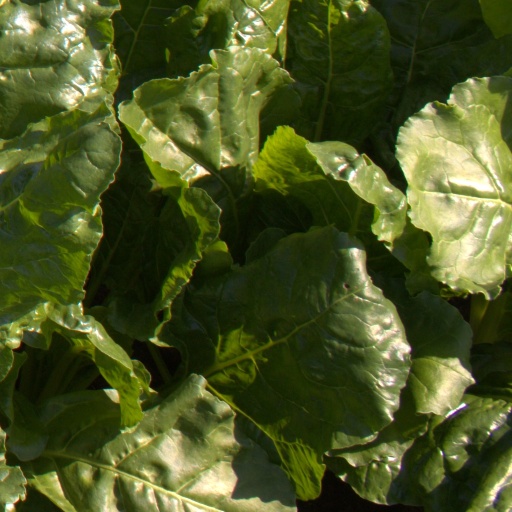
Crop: sugar beet